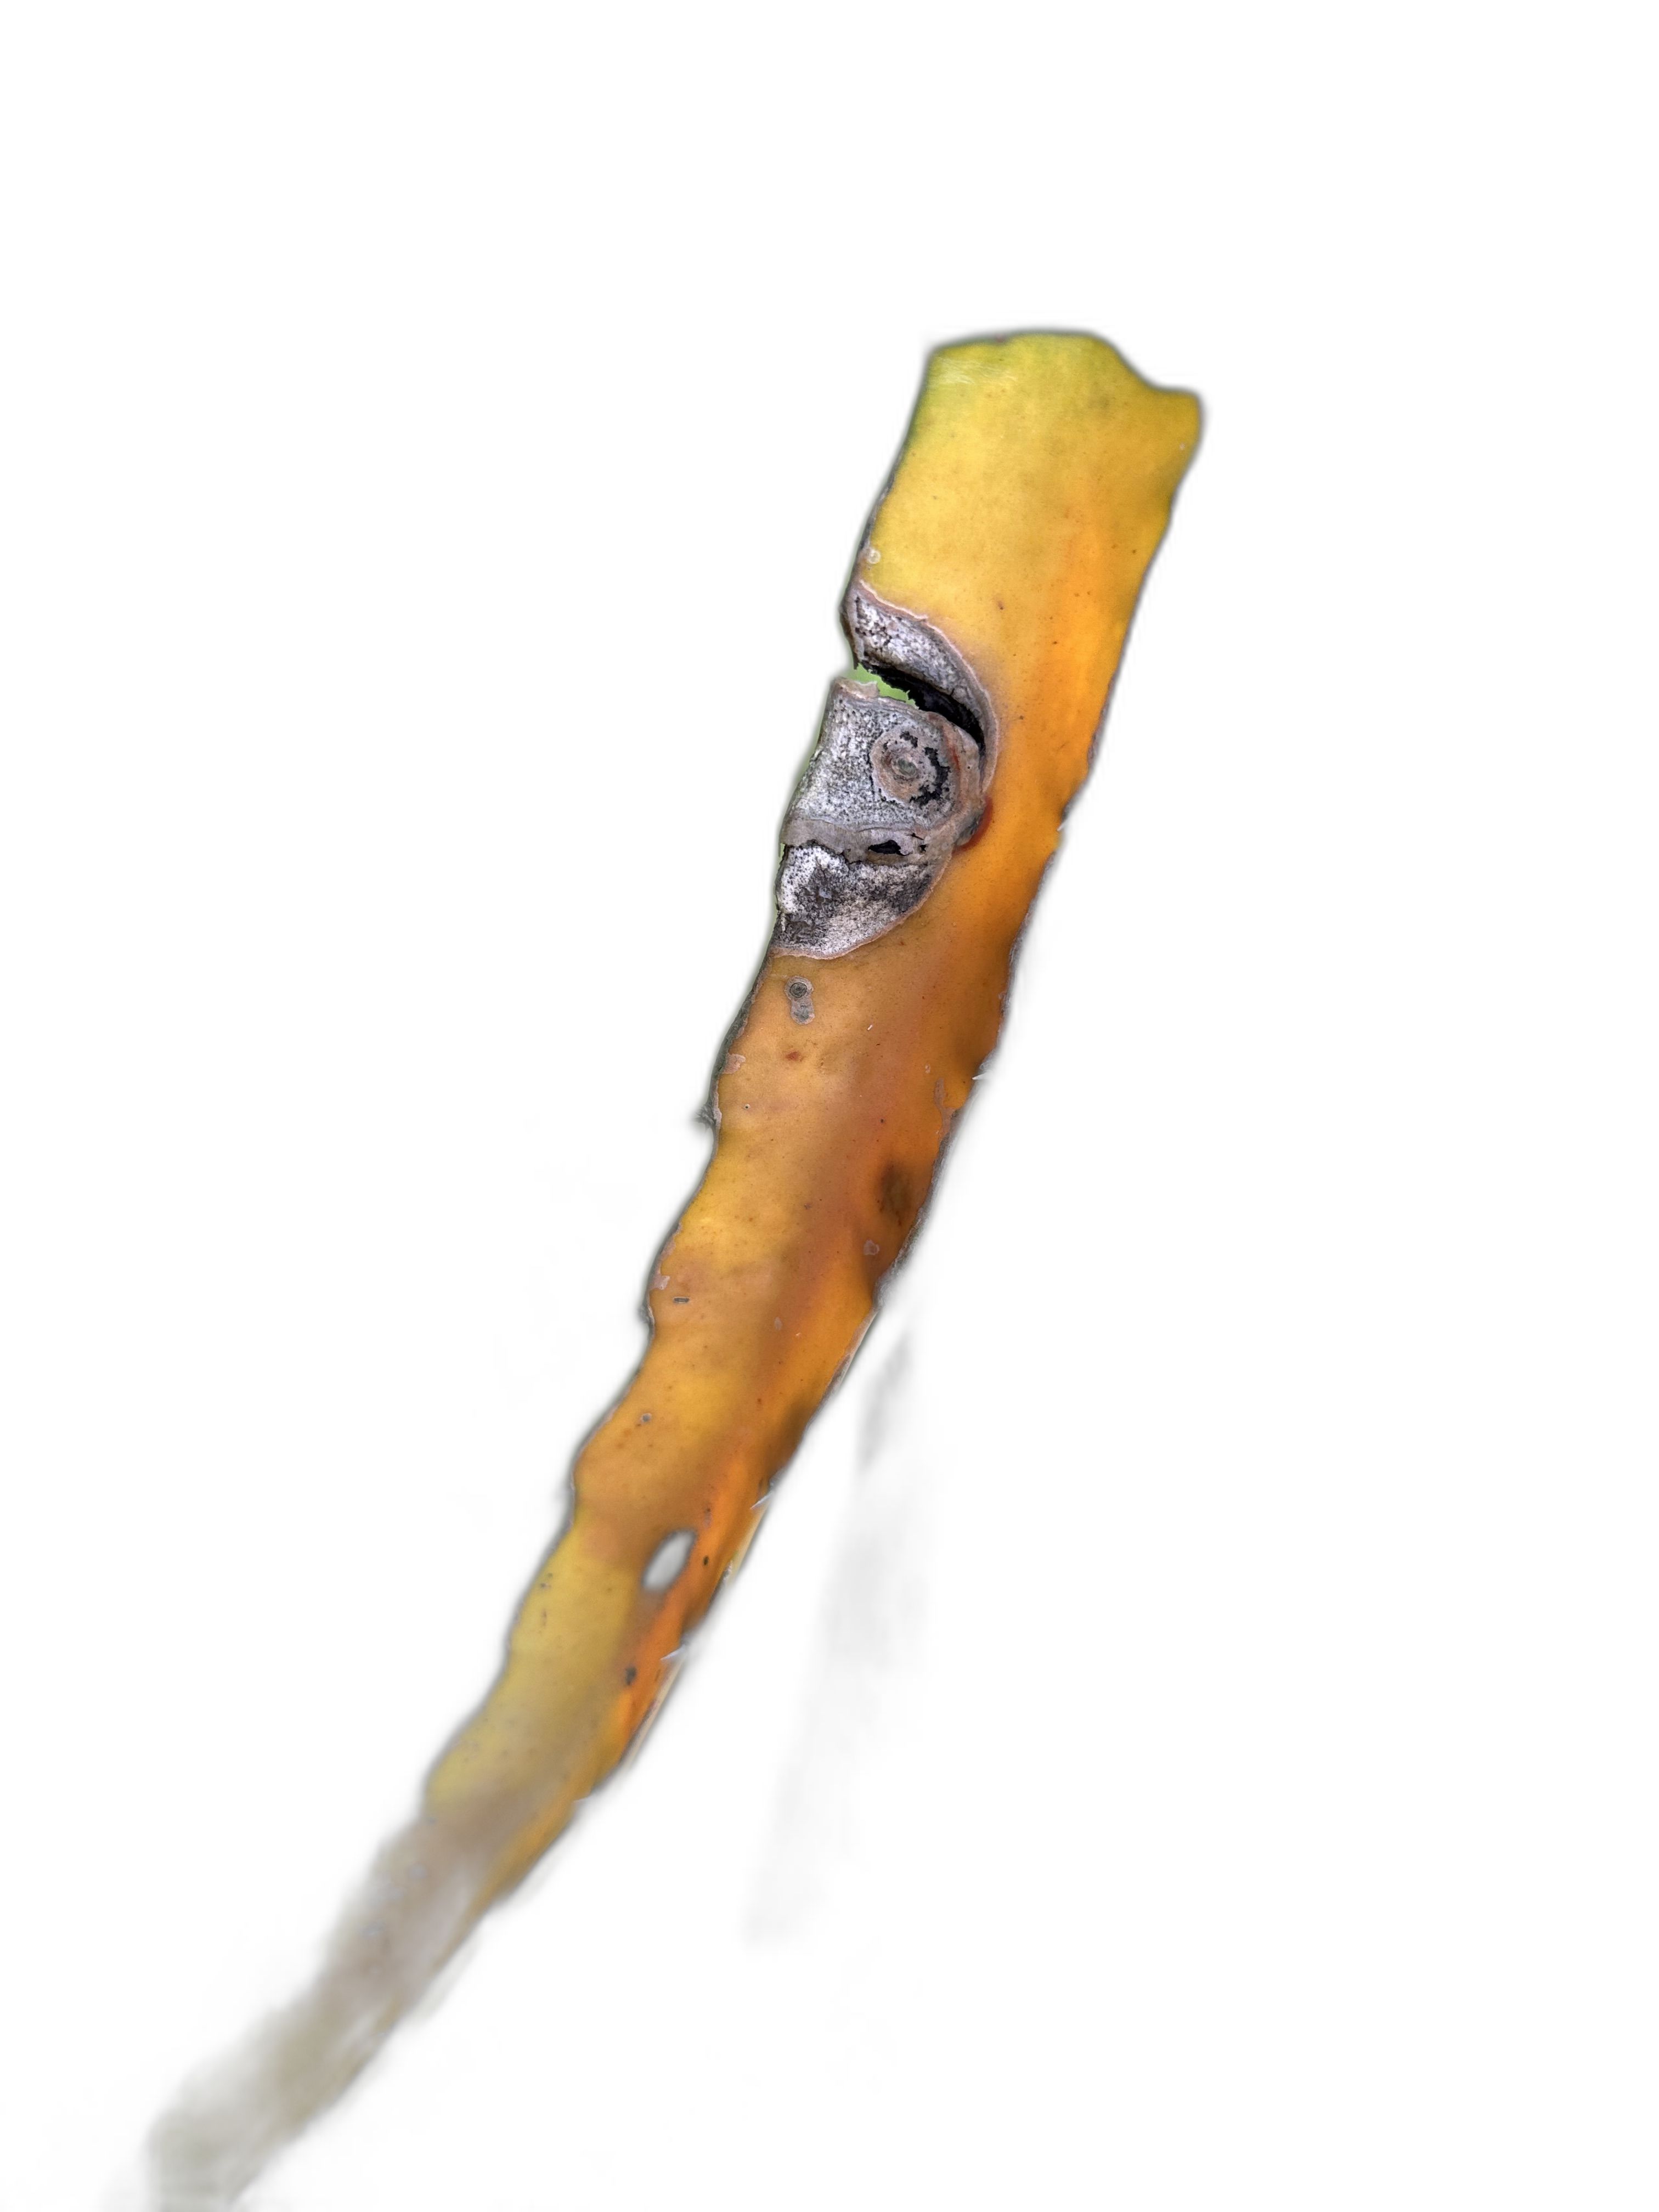
Label: Bad leaf